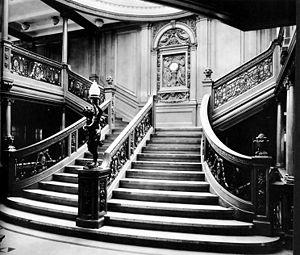
Le Grand Escalier de l'Olympic, jumeau du Titanic qui en comportait un similaire, au niveau du pont A. L'horloge est entourée d'une sculpture représentant l'Honneur et la Gloire couronnant le Temps.
Titanic est un film catastrophe épique américain écrit, produit et réalisé par James Cameron, sorti en 1997. Intégrant à la fois des aspects historiques et fictionnels, le film est basé sur le récit du naufrage du RMS Titanic et met en vedette Leonardo DiCaprio et Kate Winslet.
Titanic: Honor and Glory est un jeu vidéo en cours de développement dans lequel le joueur incarnera un jeune étudiant accusé de plusieurs crimes : celui-ci devra alors s'enfuir sur le Titanic car il sait que les vrais criminels y ont embarqué et qu'il pourra ainsi prouver son innocence en les démasquant. Le jeu présentera également le célèbre paquebot, de l'intérieur et en intégralité, au moyen d'un mode visite : cette reconstitution est annoncée comme étant la plus complète et la plus fidèle du navire jamais réalisée. Les développeurs ont également l'ambition assumée de saluer la mémoire des personnes qui étaient présentes sur le navire.
Le Grand Escalier est l'élément décoratif le plus connu de l'intérieur du Titanic. Il s'agit en réalité de deux escaliers du même type, l'un plus petit que l'autre, qui desservent toutes les installations de première classe du paquebot. La décoration de l'escalier est particulièrement recherchée, avec des rambardes décorées, des pièces de bois travaillées et des panneaux sculptés. Au pont D, près de la salle à manger, l'escalier se transforme en vaste salle de réception pouvant accueillir près de 550 personnes.
La classe Olympic est une classe de paquebots transatlantiques britannique mis en service pour la White Star Line de 1911 à 1915. Elle comprend l’Olympic, le Titanic, et le Britannic. Les deux premiers portent, l'un après l'autre, le titre de plus gros paquebot du monde, que ce soit par le tonnage, ou par la longueur. Conçus pour traverser l'océan Atlantique en proposant à leurs passagers un luxe inégalé, ils connaissent un sort bien différent.